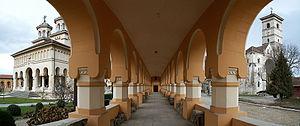
Alba Iulia est une ville de Roumanie située en Transylvanie, dans le județ d'Alba dont elle est le chef-lieu. Elle était la capitale historique, politique et religieuse de la Principauté de Transylvanie.